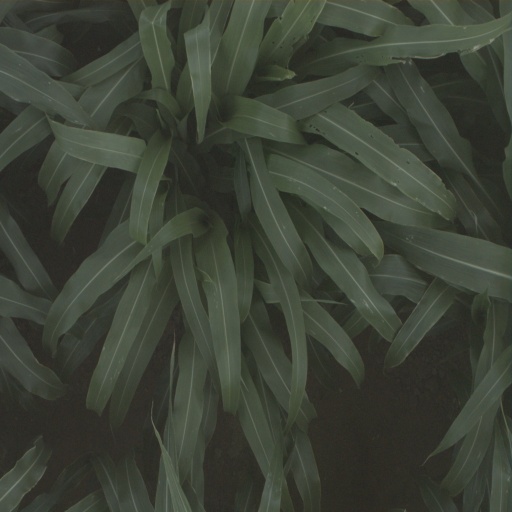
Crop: sorghum